Maya civilization

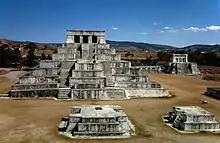
Zaculeu was capital of the Postclassic Mam kingdom in the Guatemalan Highlands.

Although much reduced, a significant Maya presence remained into the Postclassic period after the abandonment of the major Classic period cities; the population was particularly concentrated near permanent water sources. Unlike during previous cycles of contraction, abandoned lands were not quickly resettled in the Postclassic. Activity shifted to the northern lowlands and the Maya Highlands; this may have involved migration from the southern lowlands, because many Postclassic Maya groups had migration myths. Chichen Itza and its Puuc neighbours declined dramatically in the 11th century, and this may represent the final episode of Classic Period collapse. After the decline of Chichen Itza, the Maya region lacked a dominant power until the rise of the city of Mayapan in the 12th century. New cities arose near the Caribbean and Gulf coasts, and new trade networks were formed.